Baltistan

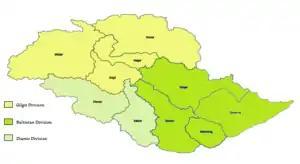
Baltistan division, in dark green, Gilgit Baltistan

The 1911 Encyclopaedia Britannica characterises Baltistan as the western extremity of Tibet, whose natural limits are the Indus River from its abrupt southward bend around the map point and the mountains to the north and west. These features separate a comparatively peaceful Tibetan population from the Indo-Aryan tribes to the west. Muslim writers around the 16th century speak of Baltistan as the "Little Tibet", and of Ladakh as the "Great Tibet", emphasising their ethnological similarity. According to Ahmad Hassan Dani, Baltistan spreads upwards from the Indus river and is separated from Ladakh by the Siachen Glacier. It includes the Indus valley and the lower valley of the Shyok river.